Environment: real
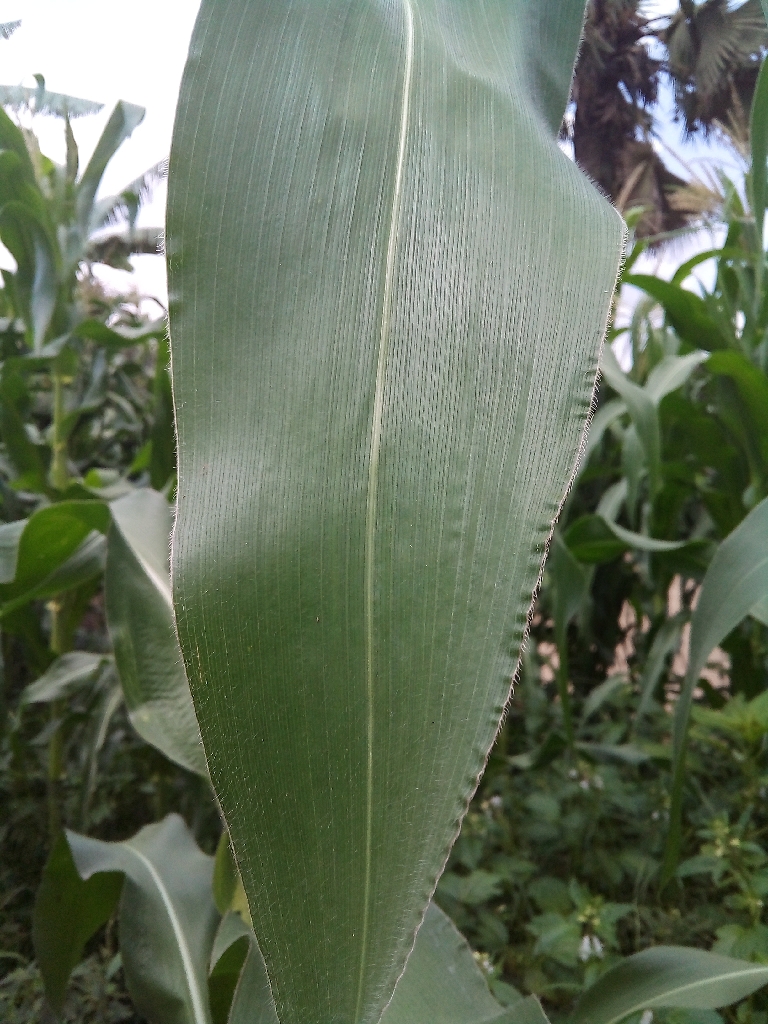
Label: healthy